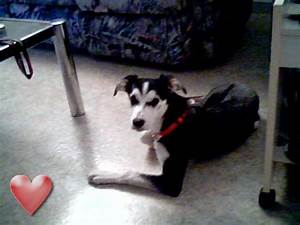
Label: dog